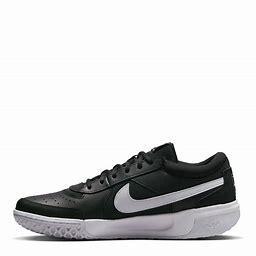
Brand: Nike
Model: Court Zoom Lite 3